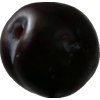
Label: plum